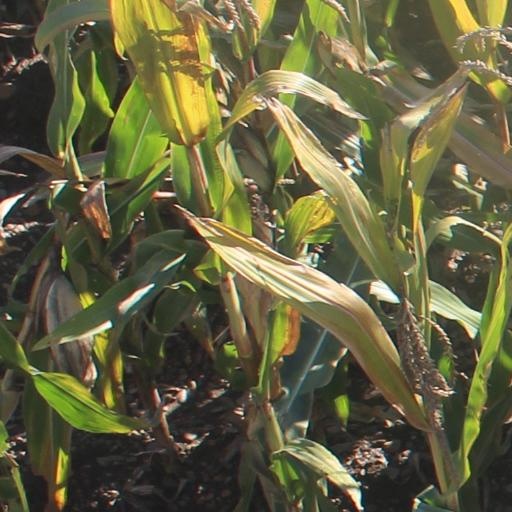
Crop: maize; corn